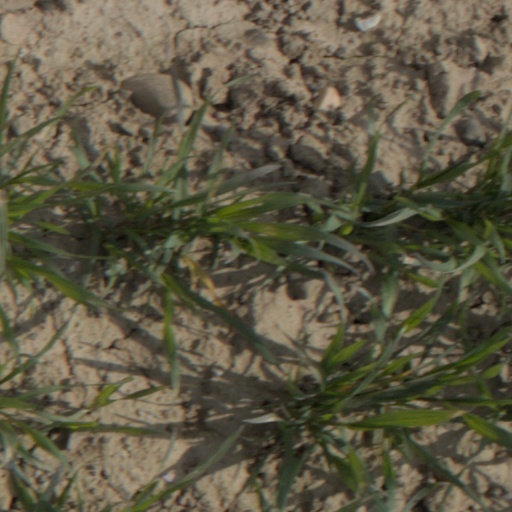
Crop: wheat